Colin Barnett

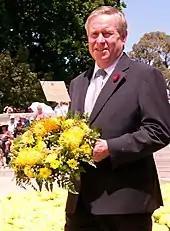
Barnett in 2012

On 4 August 2008, Troy Buswell resigned as Opposition Leader and two days later Barnett was re-elected unopposed to the Liberal leadership despite the fact that he had previously announced his retirement and Deidre Willmott (who would subsequently be appointed as his Chief of Staff) had been endorsed in his electorate. On 7 August 2008, Premier Alan Carpenter called an early election for 6 September 2008. Barnett led the Liberal Party to the election, which saw a significant swing away from the incumbent Labor Party, leading to a hung parliament. The balance of power rested with the WA Nationals. While the federal Liberals and Nationals are in Coalition at the federal level, the WA Nationals do not necessarily follow their federal counterparts' lead politically, and leader Brendon Grylls had torn up the Coalition agreement a year earlier. Knowing that Grylls was in a position to effectively choose the next premier, both Barnett and Carpenter courted the Nationals' support.